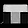
Label: Bag